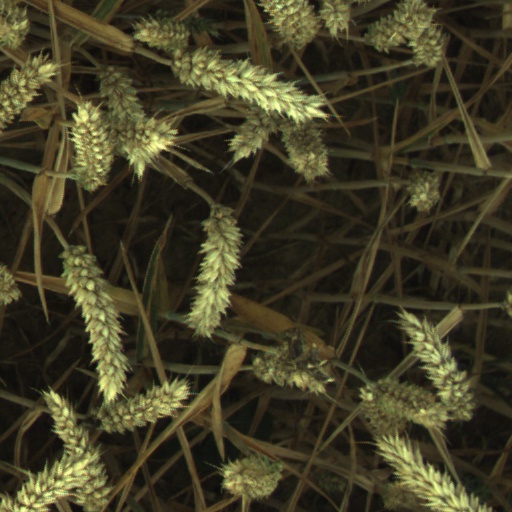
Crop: wheat